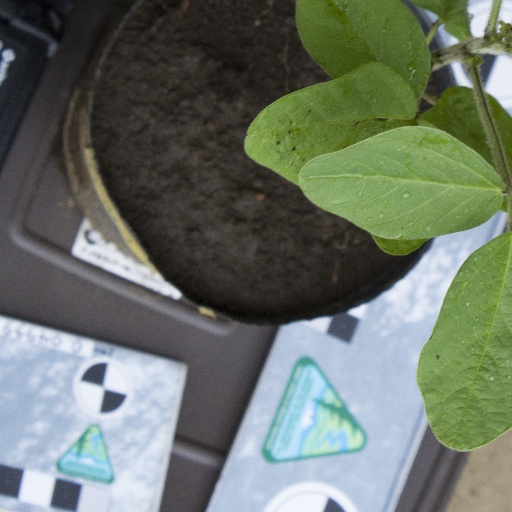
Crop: soybean